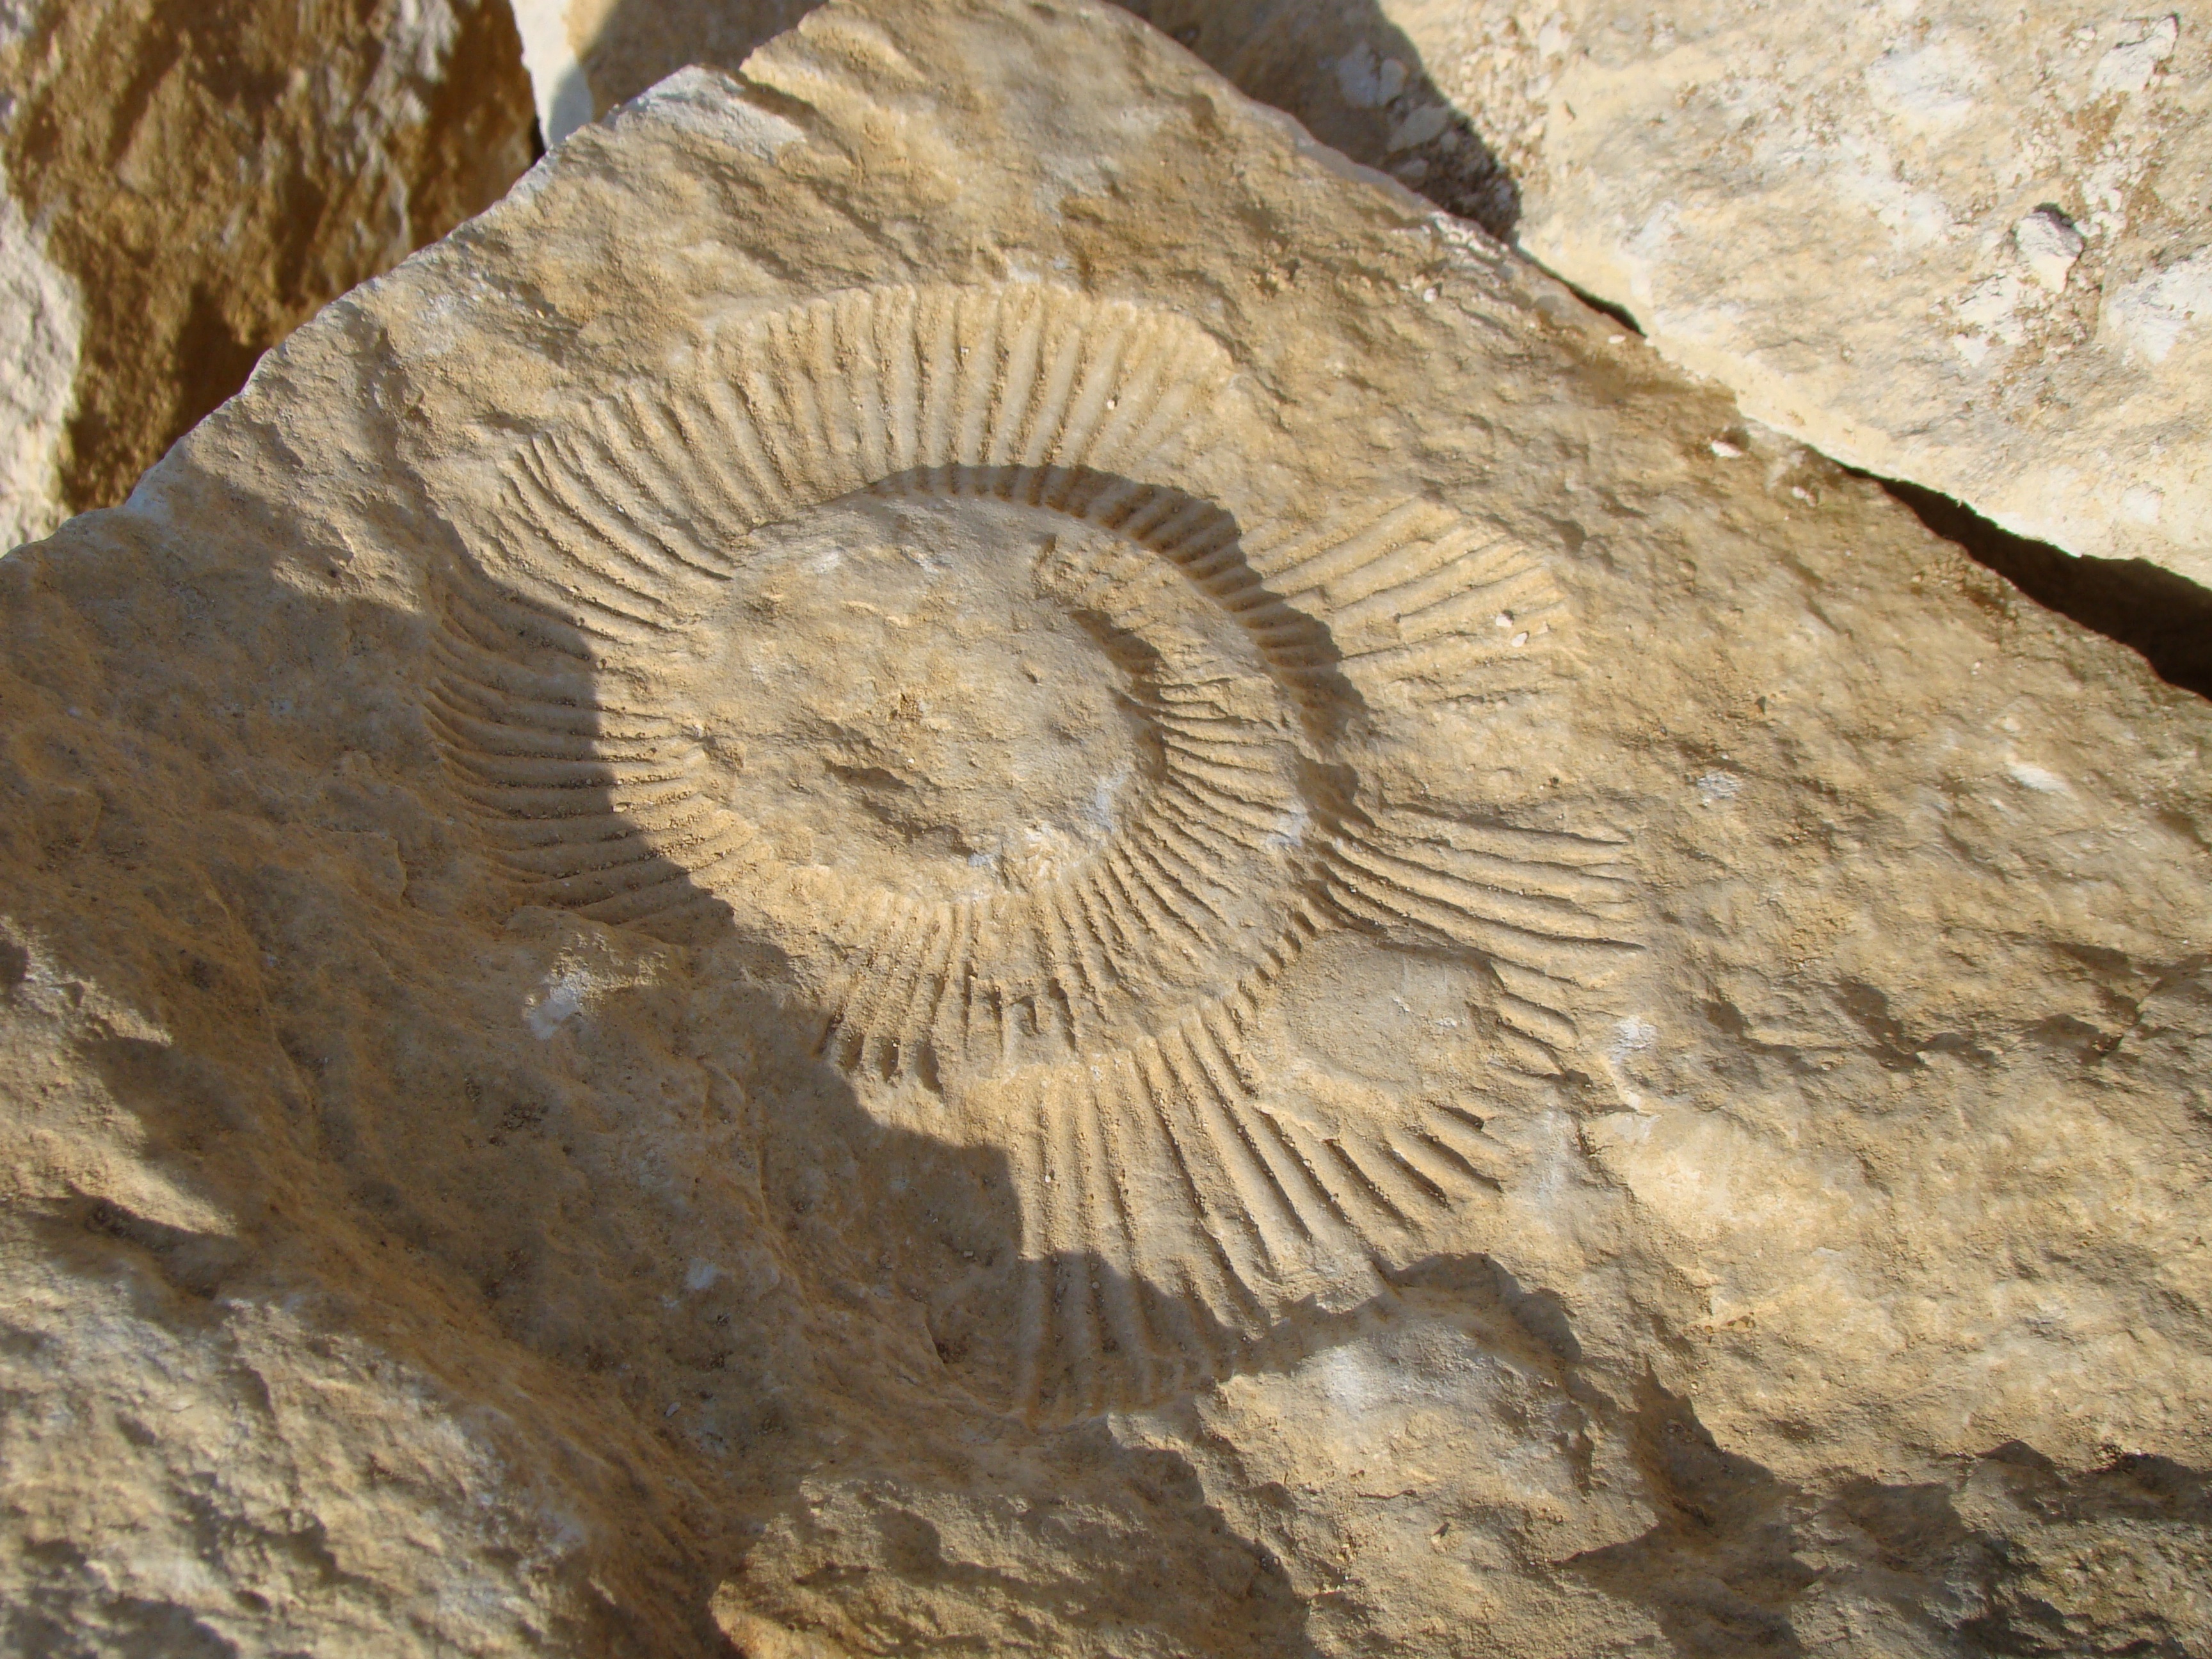
rock, wood, trunk, formation, terrain, geology, fossil, carving, prehistory, ammonite, ancient history